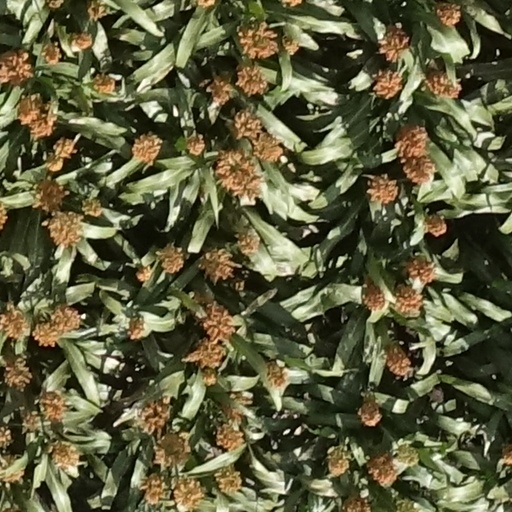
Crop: sorghum